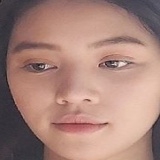
hoa hậu Jolie Nguyễn